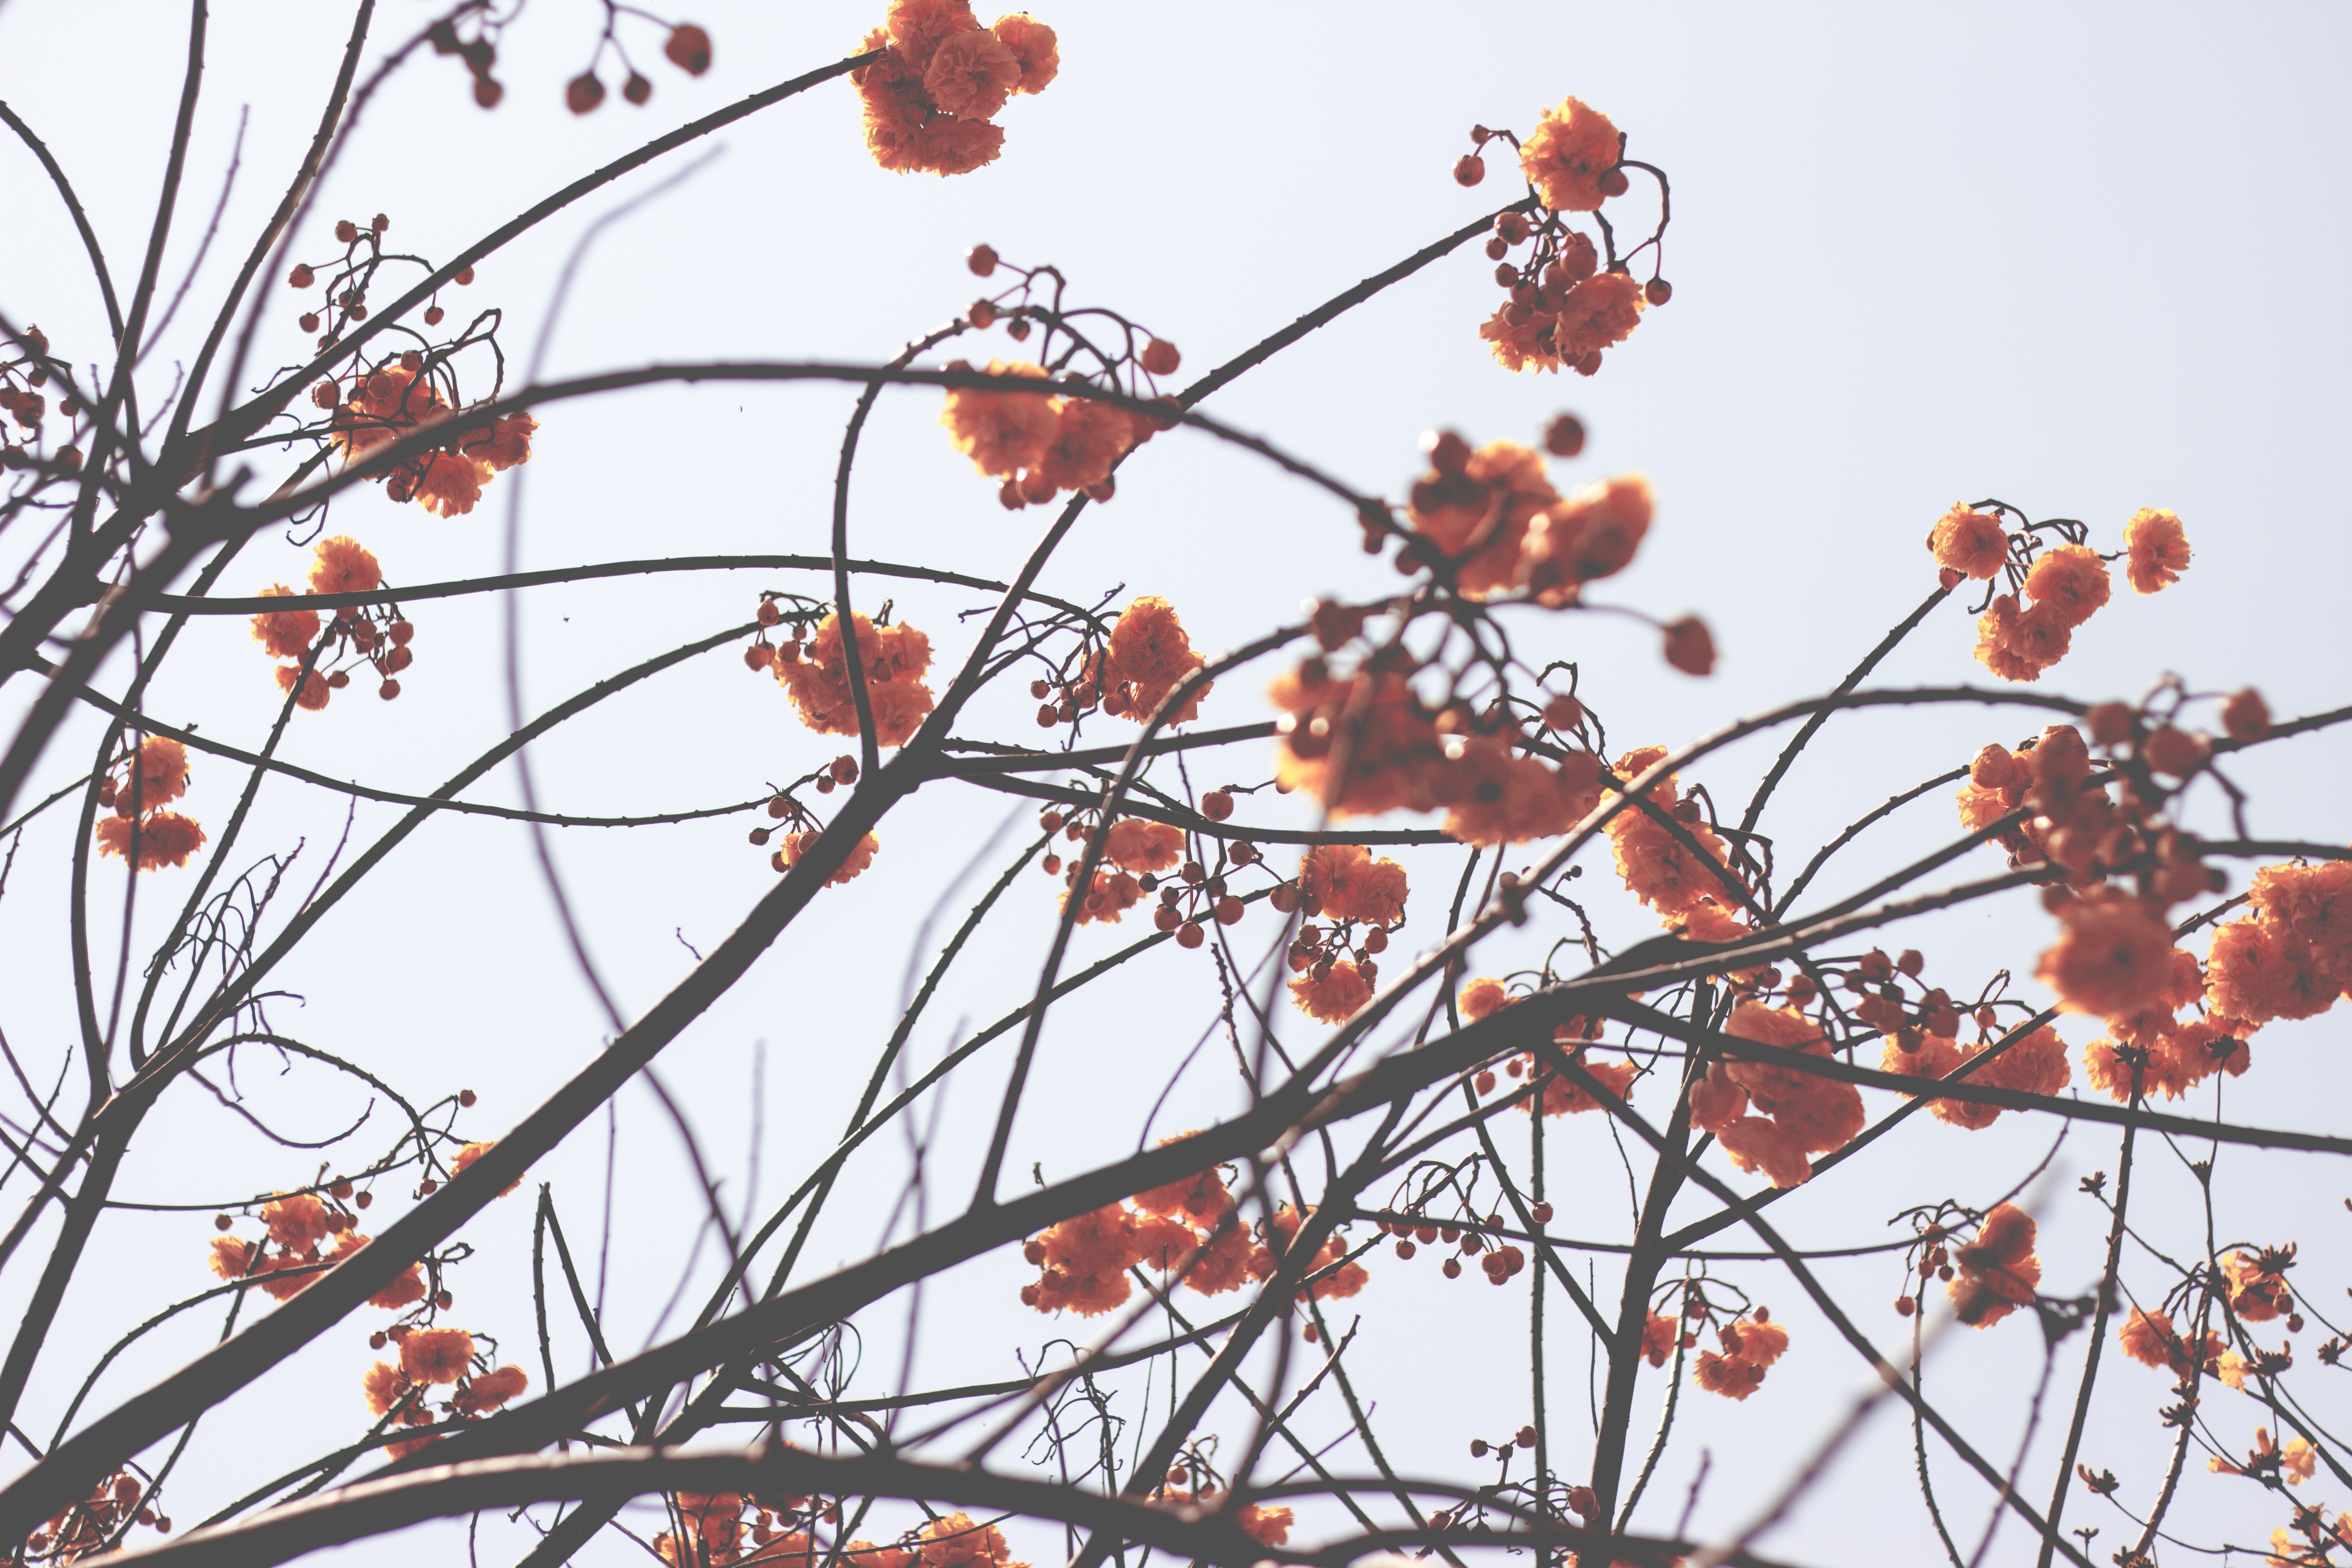
tree, branch, blossom, plant, leaf, flower, environment, spring, red, produce, autumn, garden, flora, season, botanical, plants, twig, florist, flowers, shrub, growing, spring flowers, red flowers, flowering plant, land plant